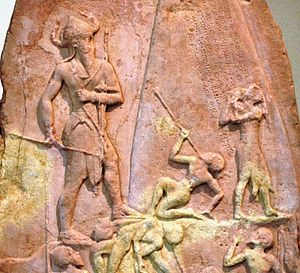
Naram-Sin
Naram-Sin-stele i Louvren.
Naram-Sin regerede fra ca. 2254 – 2218 f.Kr. Han var Sargon I's barnebarn, og også en af de mest kendte konger i Mesopotamiens historie. Han var den første konge der gjorde krav på guddommelig status i sin egen levetid.